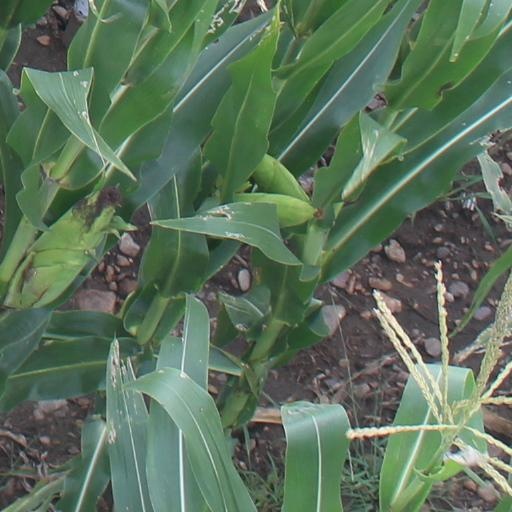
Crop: maize; corn